Betty White

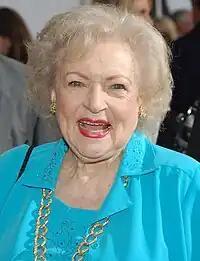
White at the premiere for "The Proposal" in June 2009

In December 2006, White joined the soap opera "The Bold and the Beautiful" in the role of Ann Douglas (where she would make 22 appearances), the long-lost mother of the show's matriarch, Stephanie Forrester, played by Susan Flannery. She also began a recurring role in ABC's "Boston Legal" from 2005 to 2008 as the calculating, blackmailing gossip-monger Catherine Piper, a role she originally played as a guest star on "The Practice" in 2004.